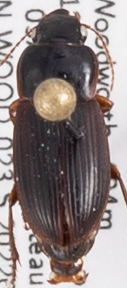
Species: Harpalus somnulentus
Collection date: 2022-08-03 04:00:00
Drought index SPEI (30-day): -0.8
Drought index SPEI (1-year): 1.28
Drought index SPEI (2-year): -0.8